Luis Peña Ganchegui

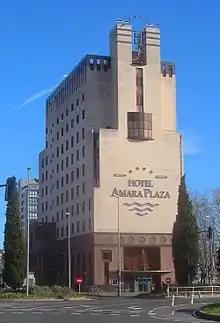
Amara Plaza Hotel

Luis Peña Ganchegui (29 March 1926 in Oñati, Gipuzkoa – 2 April 2009 in San Sebastián) was a Spanish architect. He is considered one of the first to introduce contemporary architecture to Spain.